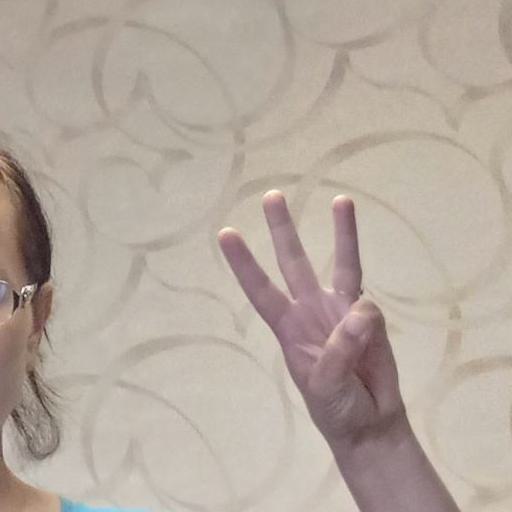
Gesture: three